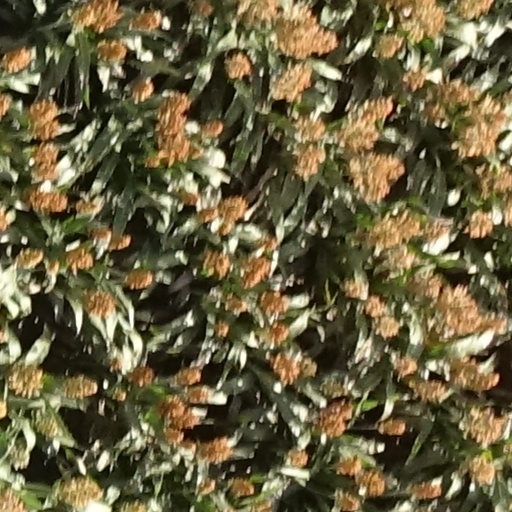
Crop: sorghum